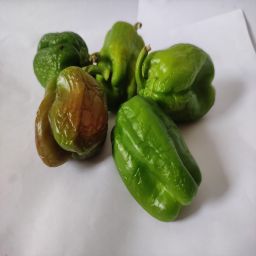
Crop: Bell Pepper
Quality: Ripe